The Beggar Prince

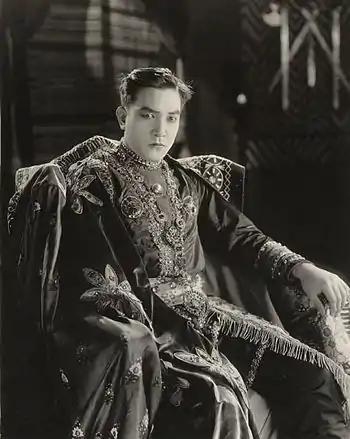
still from the production.

An island is ruled by a prince (Sessue Hayakawa) who mistakenly believes he can control the moon and the sea. The prince tries to be with a beautiful girl (Beatrice La Plante) who doesn't like him. A fisherman (also played by Sessue Hayakawa) sees the prince harassing the girl and knocks him out, swaps clothes with him and takes over the role as leader of the country. After some time the fisherman feels guilty and returns the throne to the cast-out prince. The prince has found a peaceful way of life and both men marry the women they love.